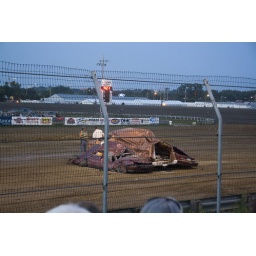
The crushed van car sandwich turned jump by the monster trucks